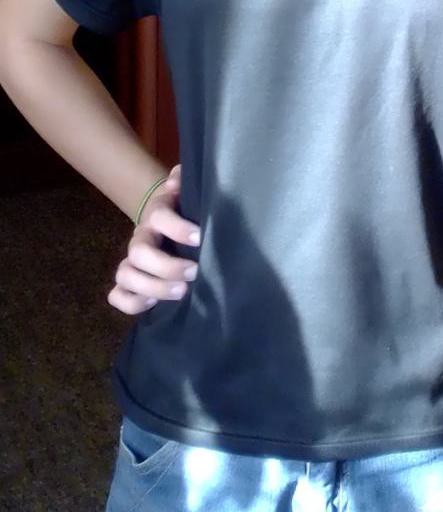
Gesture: no_gesture